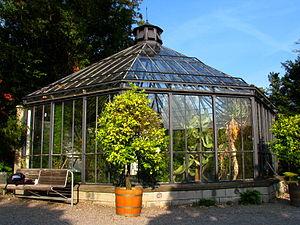
Cette liste présente les biens culturels d'importance nationale dans le canton de Zurich. Cette liste correspond à l'édition 2009 de l'Inventaire Suisse des biens culturels d'importance nationale pour le canton de Zurich. Il est trié par commune et inclus : 204 bâtiments séparés, 66 collections, 50 sites archéologiques et trois cas particuliers.